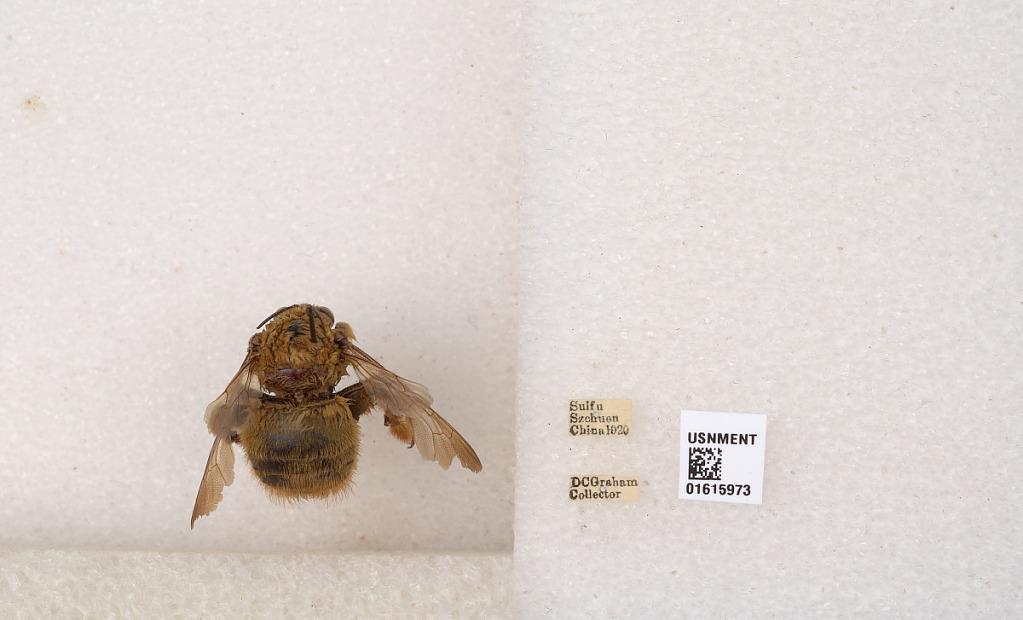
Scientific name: Xylocopa (Koptortosoma) sinensis Smith
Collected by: D. Graham
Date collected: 1920-1-1
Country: China
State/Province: Sichuan
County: Ybin Shi
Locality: Suifu